Ekstraklasa

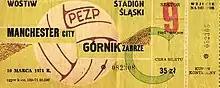
Ticket to a match between Górnik Zabrze and Manchester City in the 1970–71 European Cup Winners' Cup

Ruch Chorzów was still the dominant team, winning the Championships in 1936 and 1938. In 1937 Ruch's streak of four consecutive champions was broken by Cracovia, and in 1939 the championships were not finished. By 31 August 1939, after some 12 games, Ruch was the leader of the 10-team League. Last games of this summer occurred on 20 August. Then, a break was planned, because the National Team was going to play a few international friendlies. Games were to be re-introduced on 10 September.